Ngan Man-yu

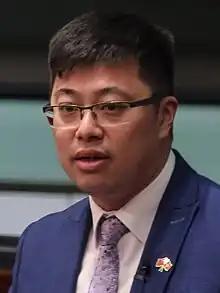
Ngan in 2023

Frankie Ngan Man-yu (born 31 August 1986) is a Hong Kong politician. He is a member of the Legislative Council of Hong Kong for Kowloon East constituency and former member of the Kwun Tong District Council for Jordan Valley, representing Democratic Alliance for the Betterment and Progress of Hong Kong (DAB).